1950 Assam–Tibet earthquake

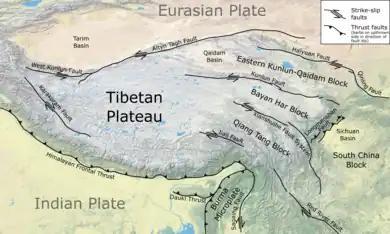

The 1950 Assam–Tibet earthquake, also known as the Assam earthquake, occurred on 15 August and had a moment magnitude of 8.7. The epicentre was located in the Mishmi Hills. It is one of the strongest earthquakes ever recorded on land.